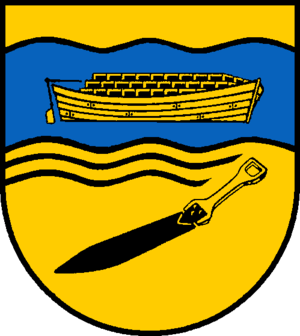
Kayhude
Coat of arms of Kayhude
Kayhude er en by og en kommune i det nordlige Tyskland, beliggende i Amt Itzstedt i den sydlige del af Kreis Segeberg. Kreis Segeberg ligger i den sydøstlige del af delstaten Slesvig-Holsten.